Rasam (film)

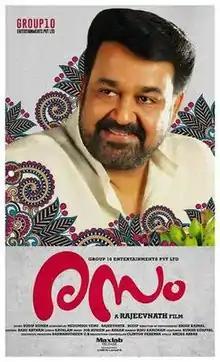
Theatrical release poster

Rasam is a 2015 Indian Malayalam-language film based on food, tastes, restaurants and catering services. The film was directed and co-written by Rajeev Nath. Nedumudi Venu, Rajeev Nath and Sudip Kumar co-written the screenplay of the story written by Sudip. It stars Mohanlal and Indrajith Sukumaran in lead alongside Nedumudi Venu, Devan and Varuna Shetty in supporting roles.